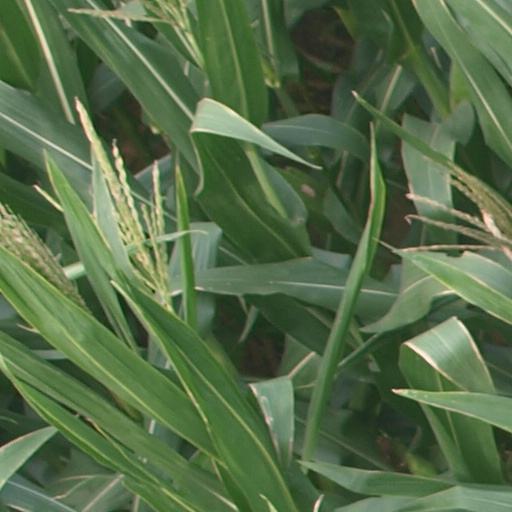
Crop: maize; corn